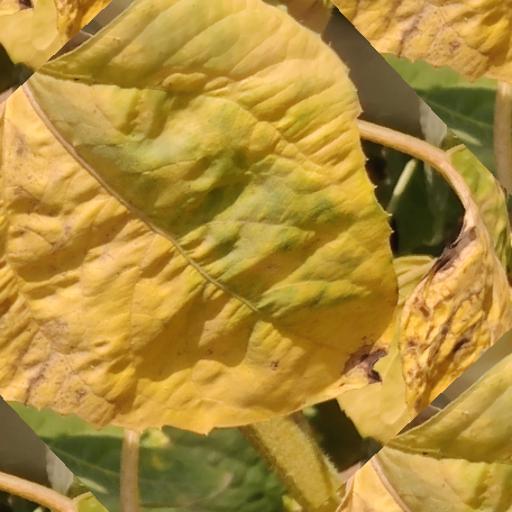
Label: Downy_mildew